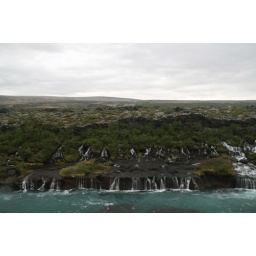
Right next to Barnafoss is the rock face of Hraunafossar, where the water just flows out of the joints in the lava field.